Nicholas Elliott

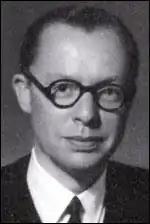
Elliott in the 1940s

John Nicholas Rede Elliott (15 November 1916 – 13 April 1994) was an MI6 intelligence officer. His MI6 career was notable for his involvement with the Lionel Crabb affair in the 1950s and the flight of double agent Kim Philby to Moscow in 1963.